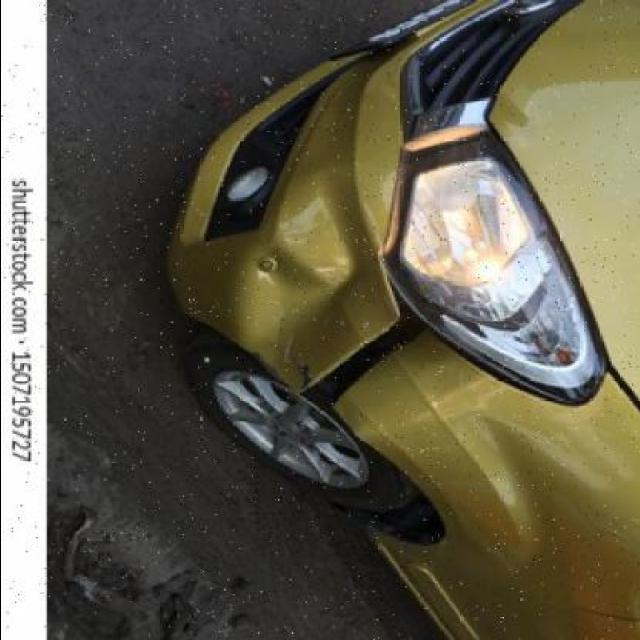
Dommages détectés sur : pare-choc avant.
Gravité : mineur